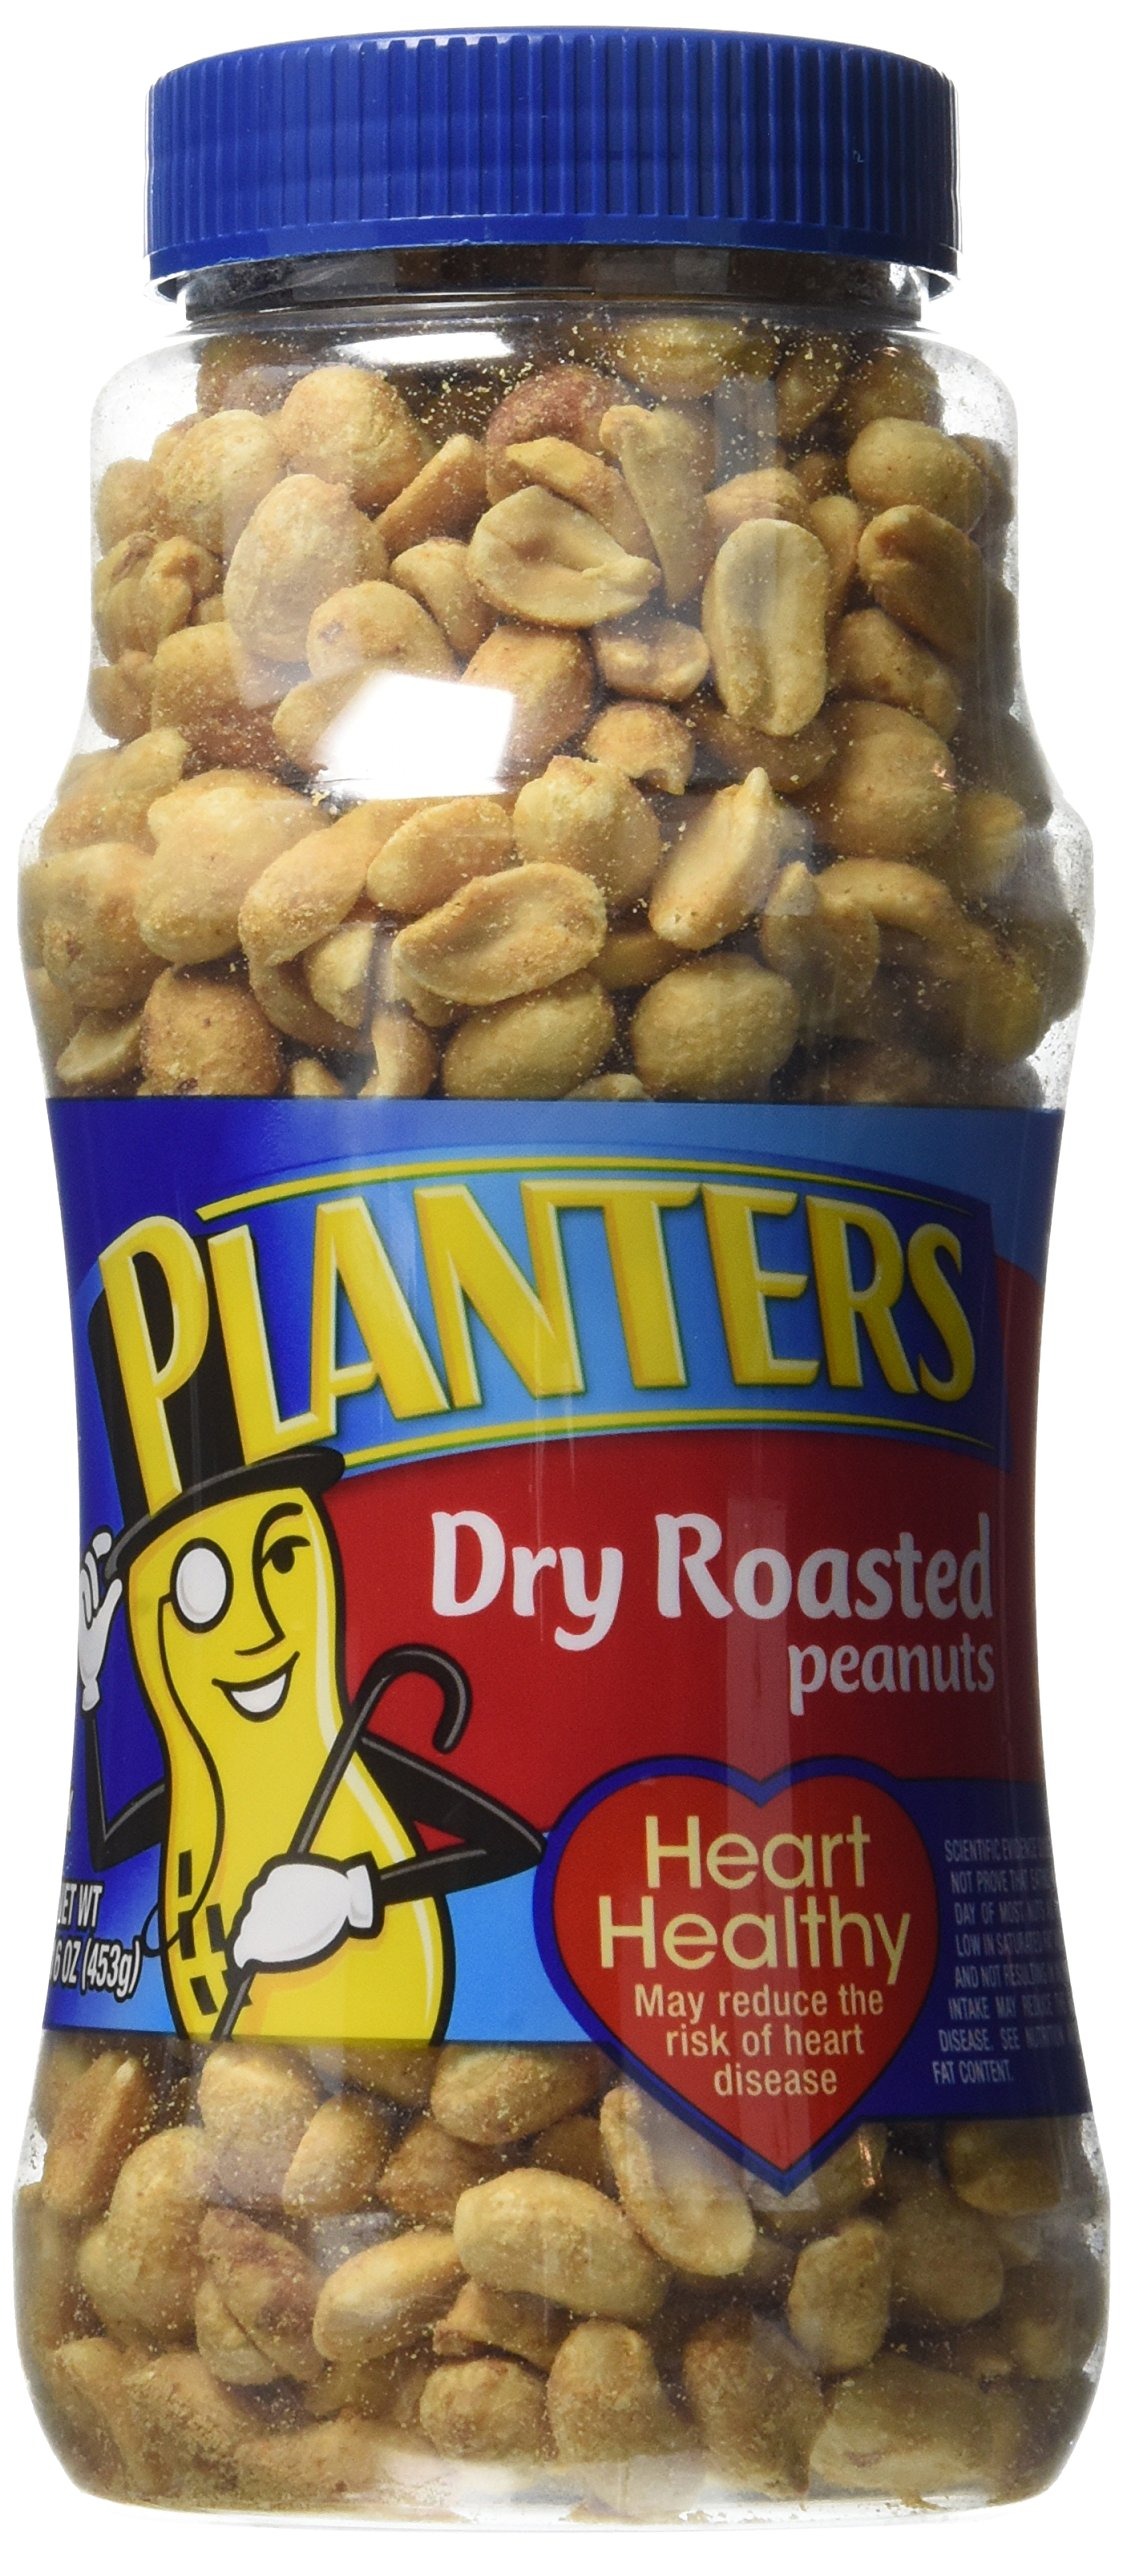
Item Name: PLANTERS PEANUTS DRY ROASTED SALTED 16 OZ
Value: 16.0
Unit: Ounce

Price: 2.99